Rockhampton Hospital

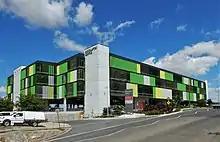
Rockhampton Hospital's multi-storey carpark, 2019

A cancer services building, incorporating new radiation oncology services, was officially opened by Cameron Dick at Rockhampton Hospital in 2015. The seven-storey building includes three floors of cancer services, an expanded intensive care unit, two general hospital wards, a plant room, staff office space and a rooftop helipad.